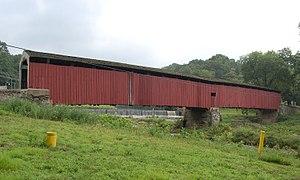
Little Britain est une municipalité dans le sud du comté de Lancaster, en Pennsylvanie, aux États-Unis.